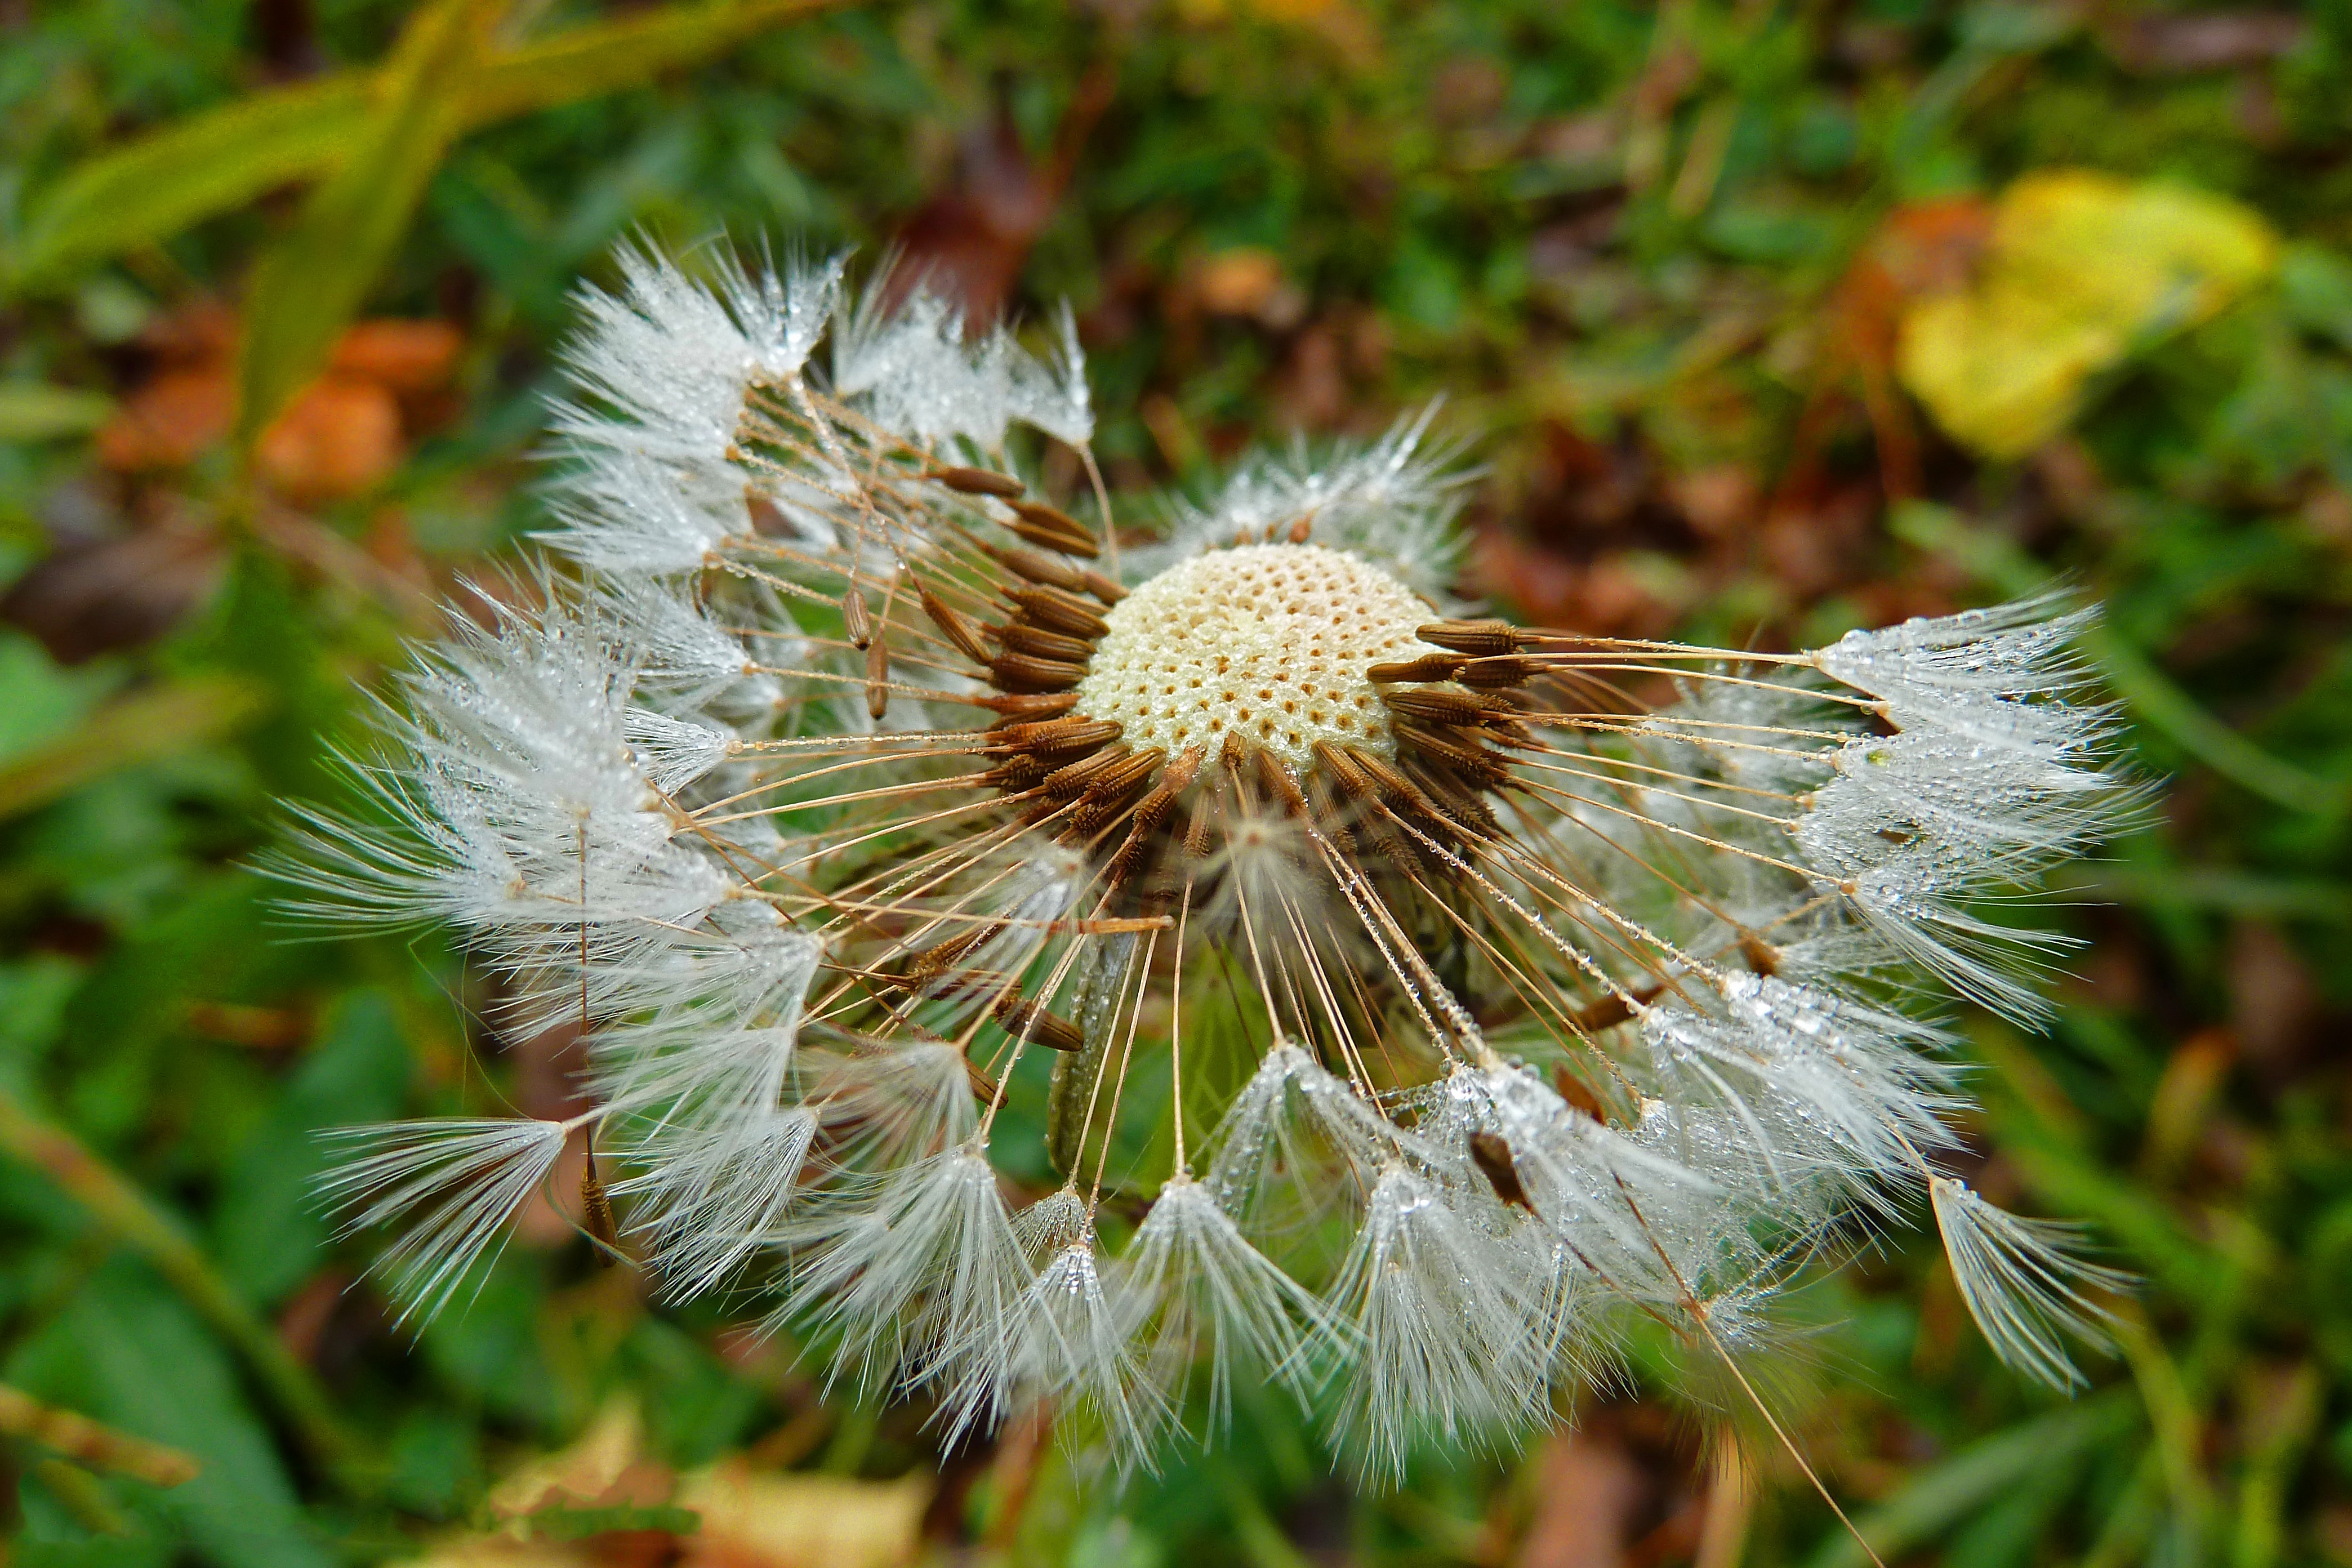
nature, grass, branch, plant, sun, white, photography, meadow, dandelion, leaf, flower, wind, spring, green, produce, autumn, botany, flora, wildflower, flowers, close up, pointed flower, thistle, faded, macro photography, flowering plant, daisy family, plant stem, land plant, thorns spines and prickles